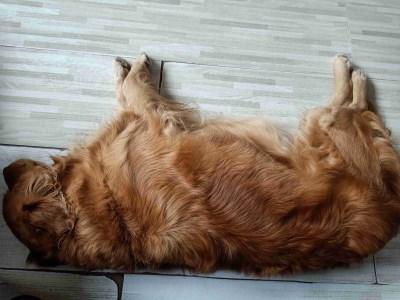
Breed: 5355-n000126-golden_retriever